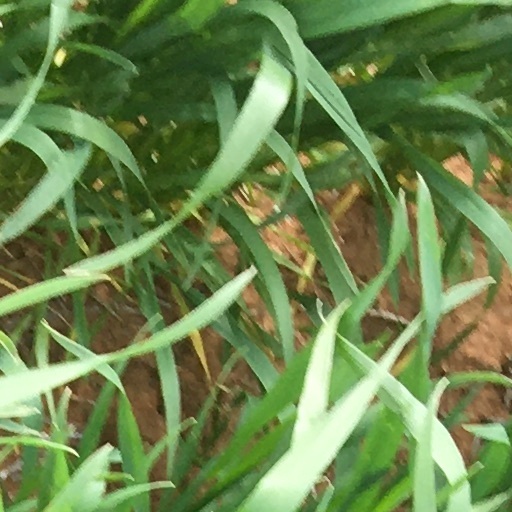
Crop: wheat